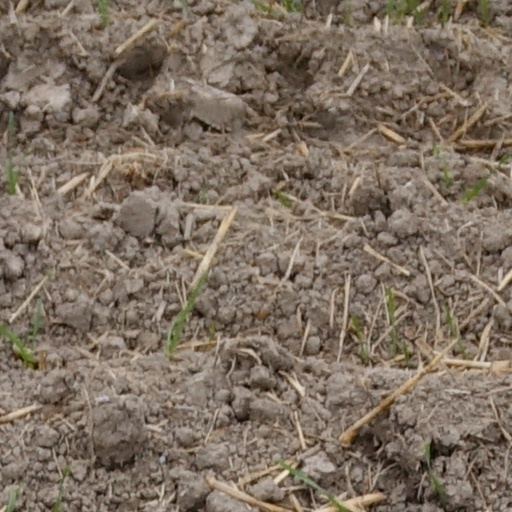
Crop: wheat